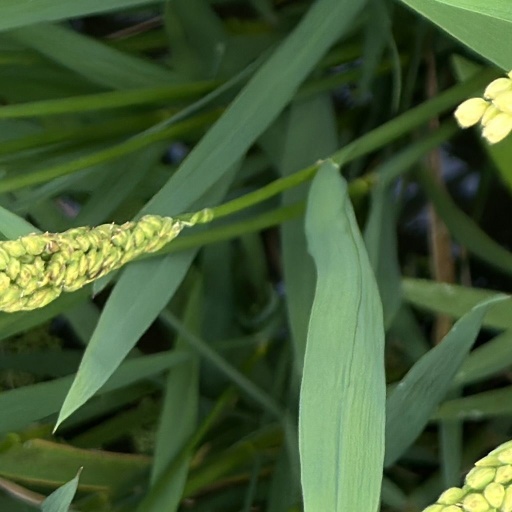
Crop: rice